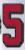
Number: 5